Gitelman syndrome

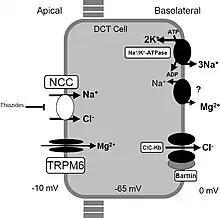
A model of transport mechanisms in the distal convoluted tubule. Sodium chloride (NaCl) enters the cell via the apical thiazide-sensitive NCC and leaves the cell through the basolateral Cl channel (ClC-Kb), and the Na/K-ATPase. Indicated also are the recently identified magnesium channel TRPM6 in the apical membrane, and a putative Na/Mg exchanger in the basolateral membrane. These transport mechanisms play a role in familial hypokalemia-hypomagnesemia or Gitelman syndrome.

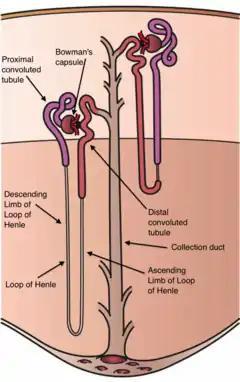
Anatomy of a Nephron; functional unit of the kidney

Gitelman syndrome (GS) is an autosomal recessive kidney tubule disorder characterized by low blood levels of potassium and magnesium, decreased excretion of calcium in the urine, and elevated blood pH. It is the most frequent hereditary salt-losing tubulopathy. Gitelman syndrome is caused by disease-causing variants on both alleles of the "SLC12A3" gene"." The "SLC12A3" gene encodes the thiazide-sensitive sodium-chloride cotransporter (also known as NCC, NCCT, or TSC), which can be found in the distal convoluted tubule of the kidney.